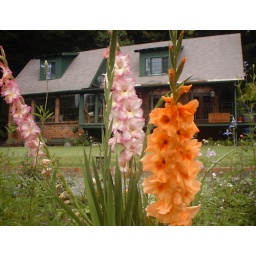
Flowers in the russian river house garden.